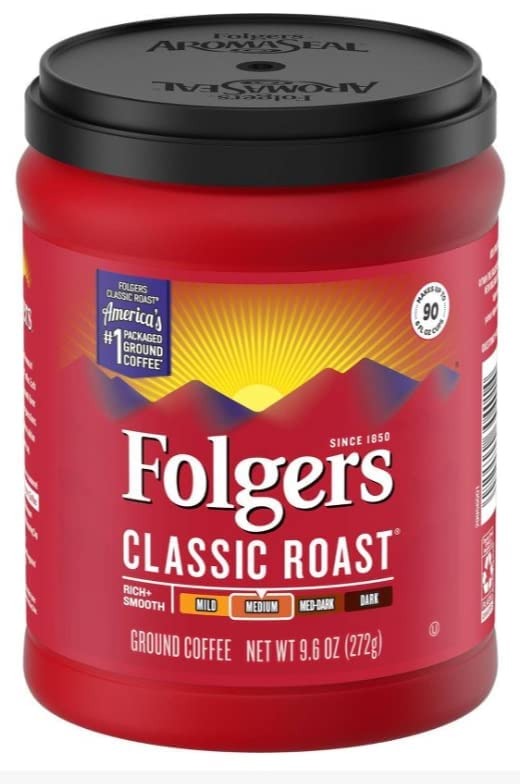
Item Name: Folgers Classic Roast Ground Coffee, 9.6 Ounce (Pack of 6)
Bullet Point 1: Contains 6 - 11.3 Ounce AromaSeal Canisters of Folgers Classic Roast Ground Coffee
Bullet Point 2: Rich, pure medium roast coffee in a special AromaSeal canister for freshness
Bullet Point 3: The Best Part of Wakin’ Up in its most famous form
Bullet Point 4: Fresh aroma and rich, smooth flavor that have been brewing for generations
Bullet Point 5: Makes up to 90 suggested strength 6 fl oz servings per canister
Value: 57.6
Unit: Ounce

Price: 32.41